1939 Peruvian Primera División

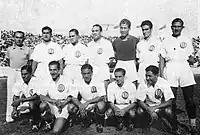
Universitario, champion

The 1939 season of the Peruvian Primera División, the top category of Peruvian football, was played by 8 teams. The national champions were Universitario. From 1931 until 1942 the points system was W:3, D:2, L:1, walkover:0.